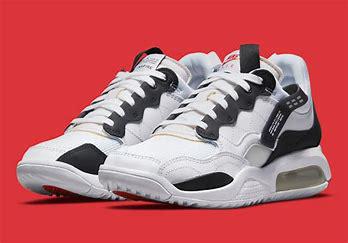
Brand: Jordan
Model: MA2